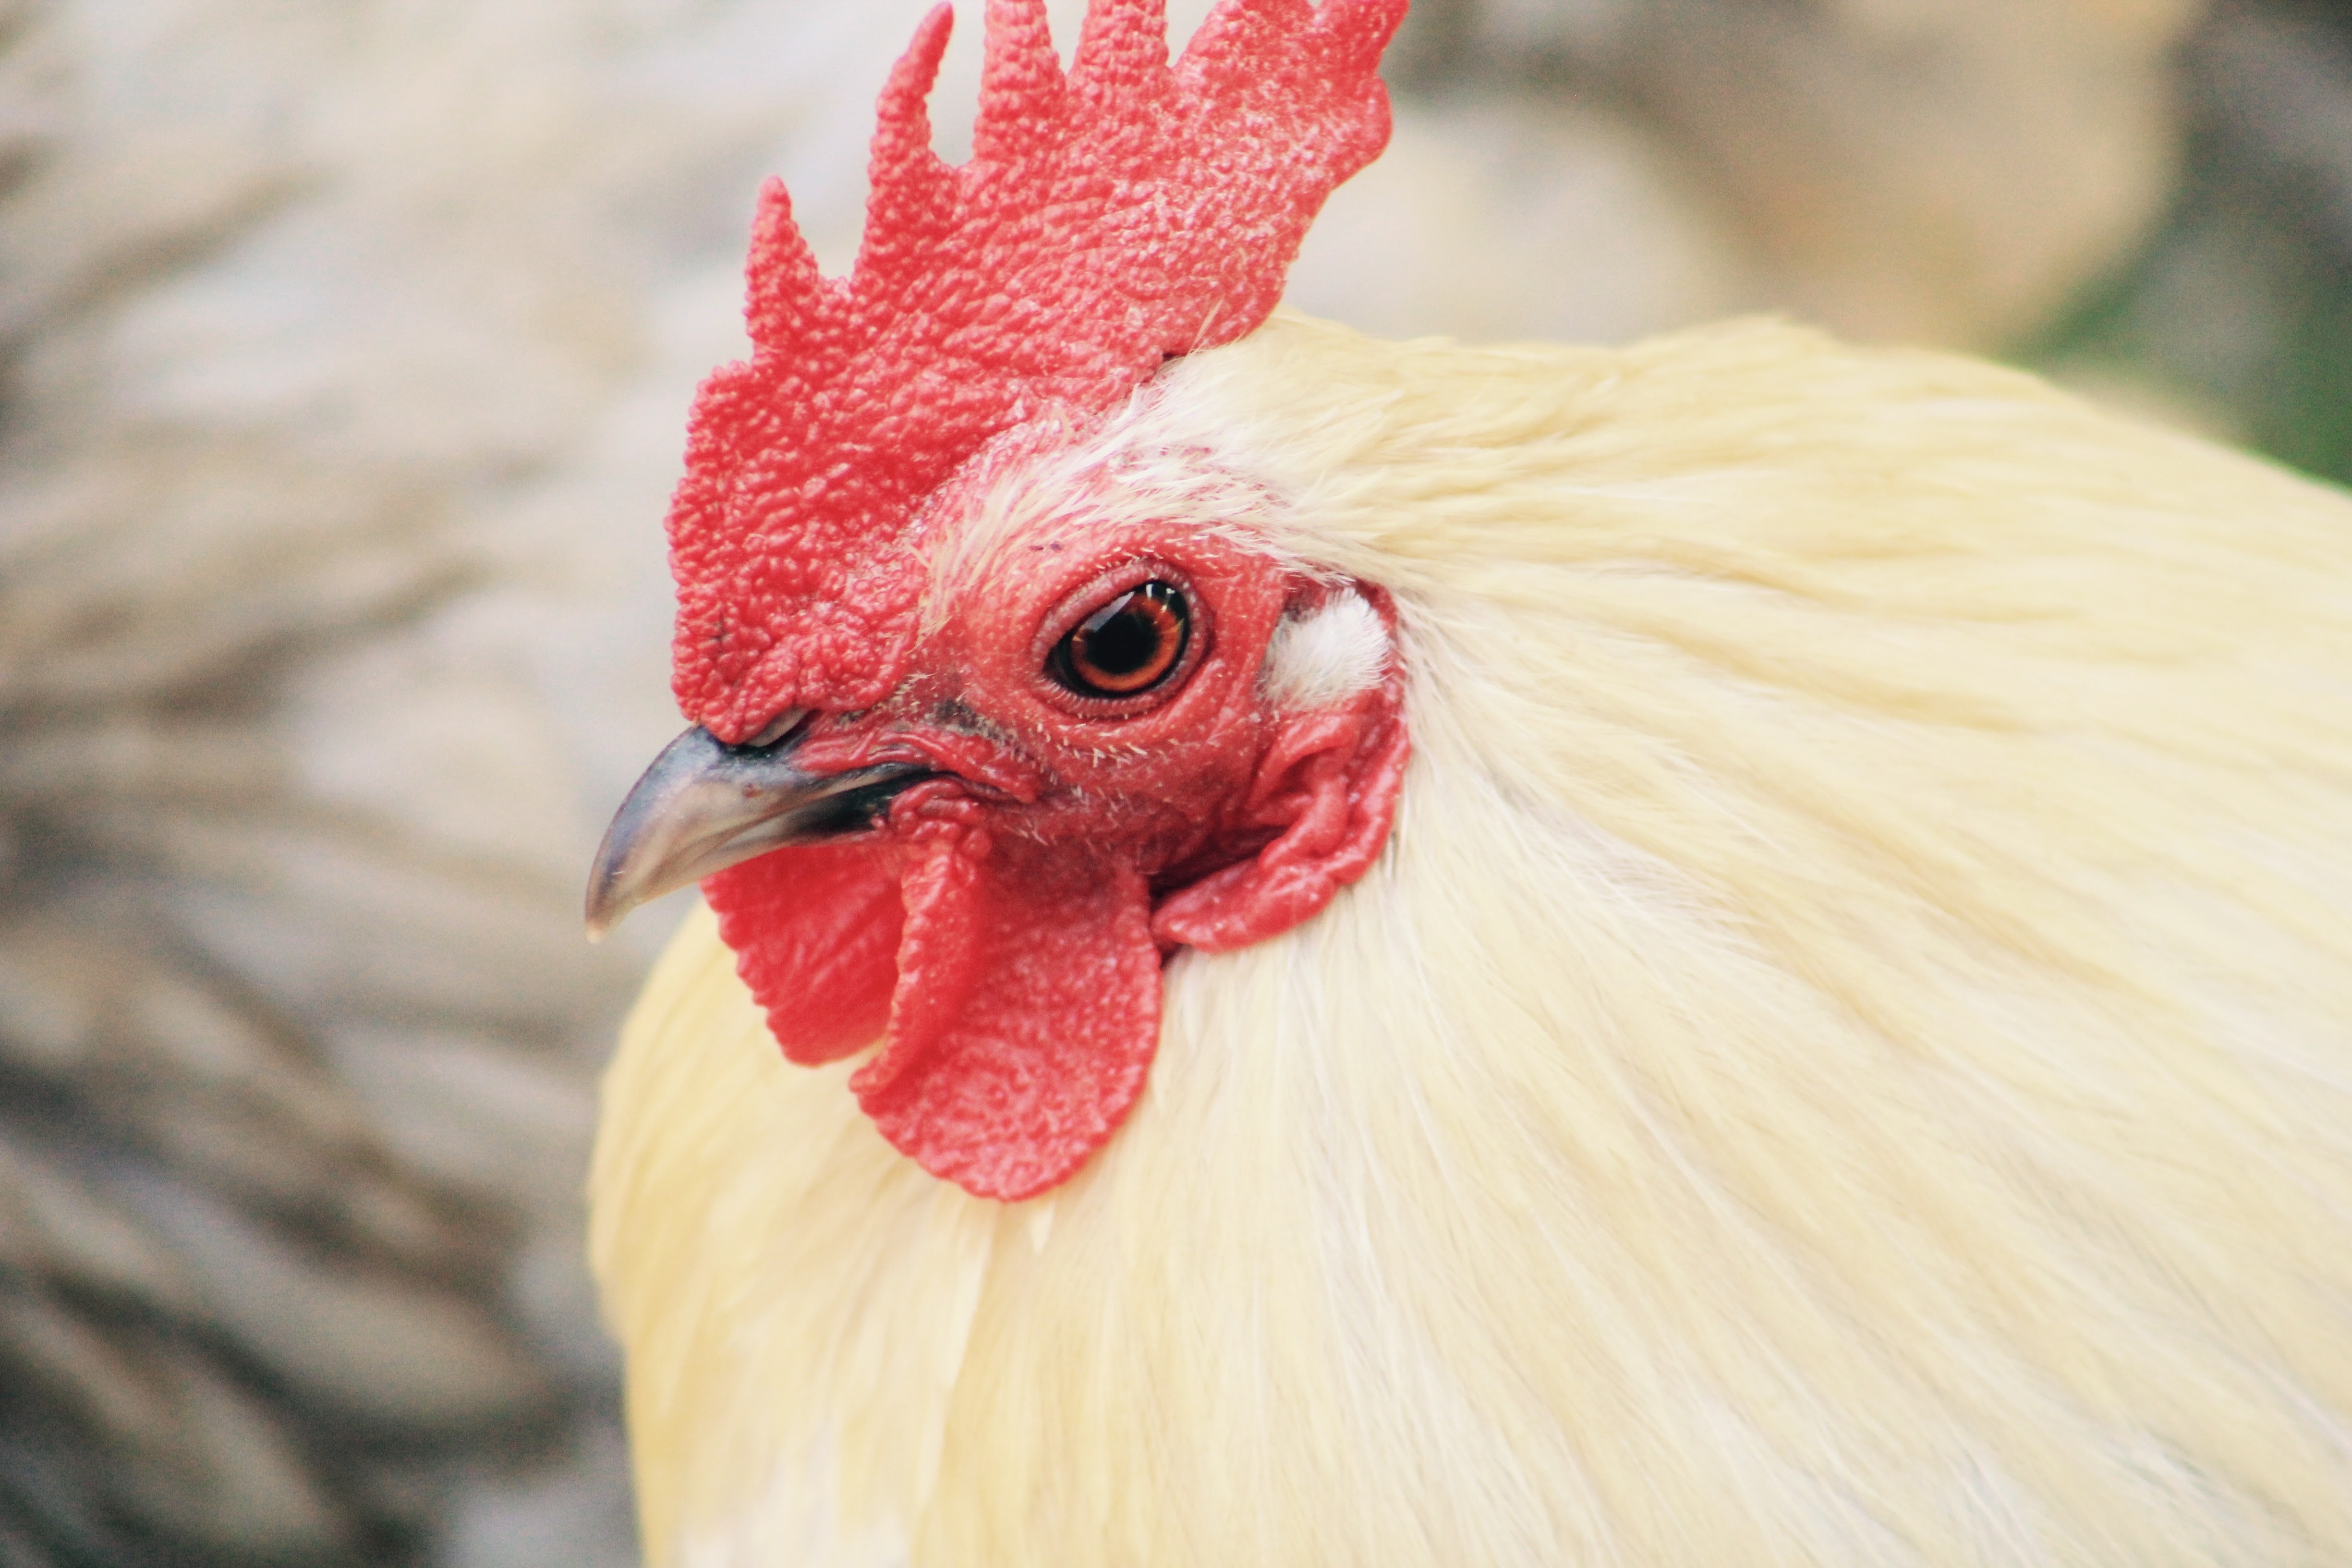
bird, wing, farm, red, beak, chicken, fowl, fauna, crow, rooster, poultry, close up, galliformes, vertebrate, hahn, cockscomb, phasianidae, comb, male fowl, gockel